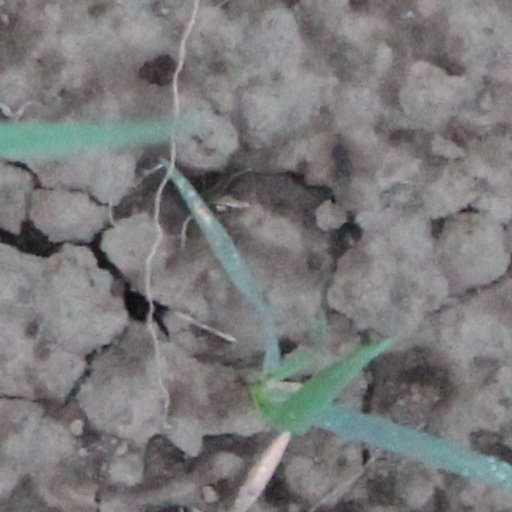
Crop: wheat